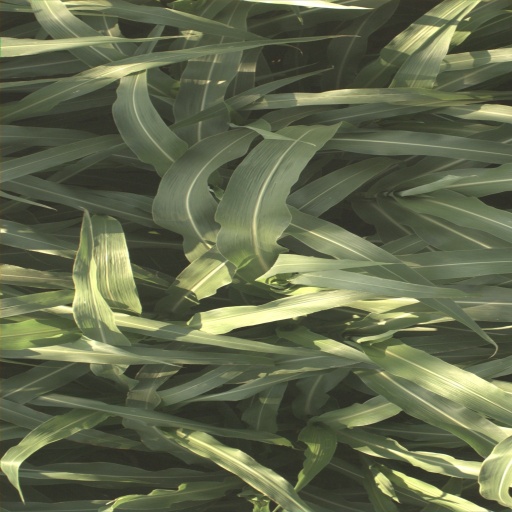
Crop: sorghum